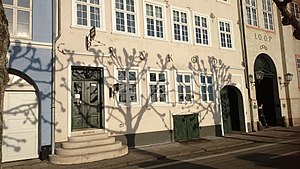
Skibsklarerergaarden
Indgangen til museet.
Indgangen til museet.
Skibsklarerergaarden er et kulturhistorisk museum i Helsingør, der beskæftiger sig med Øresundstolden og dens betydning for byen. Det er indrettet i byens bedst bevarede købmands- og skibsklarerergård, der i sin nuværende form stammer fra 1780. I stueetagen findes butik og baglokale indrettet som i 1809 under sundtolden, og første sal er indrettet som bolig for købmanden i huset omkring slutningen af 1700-tallet.